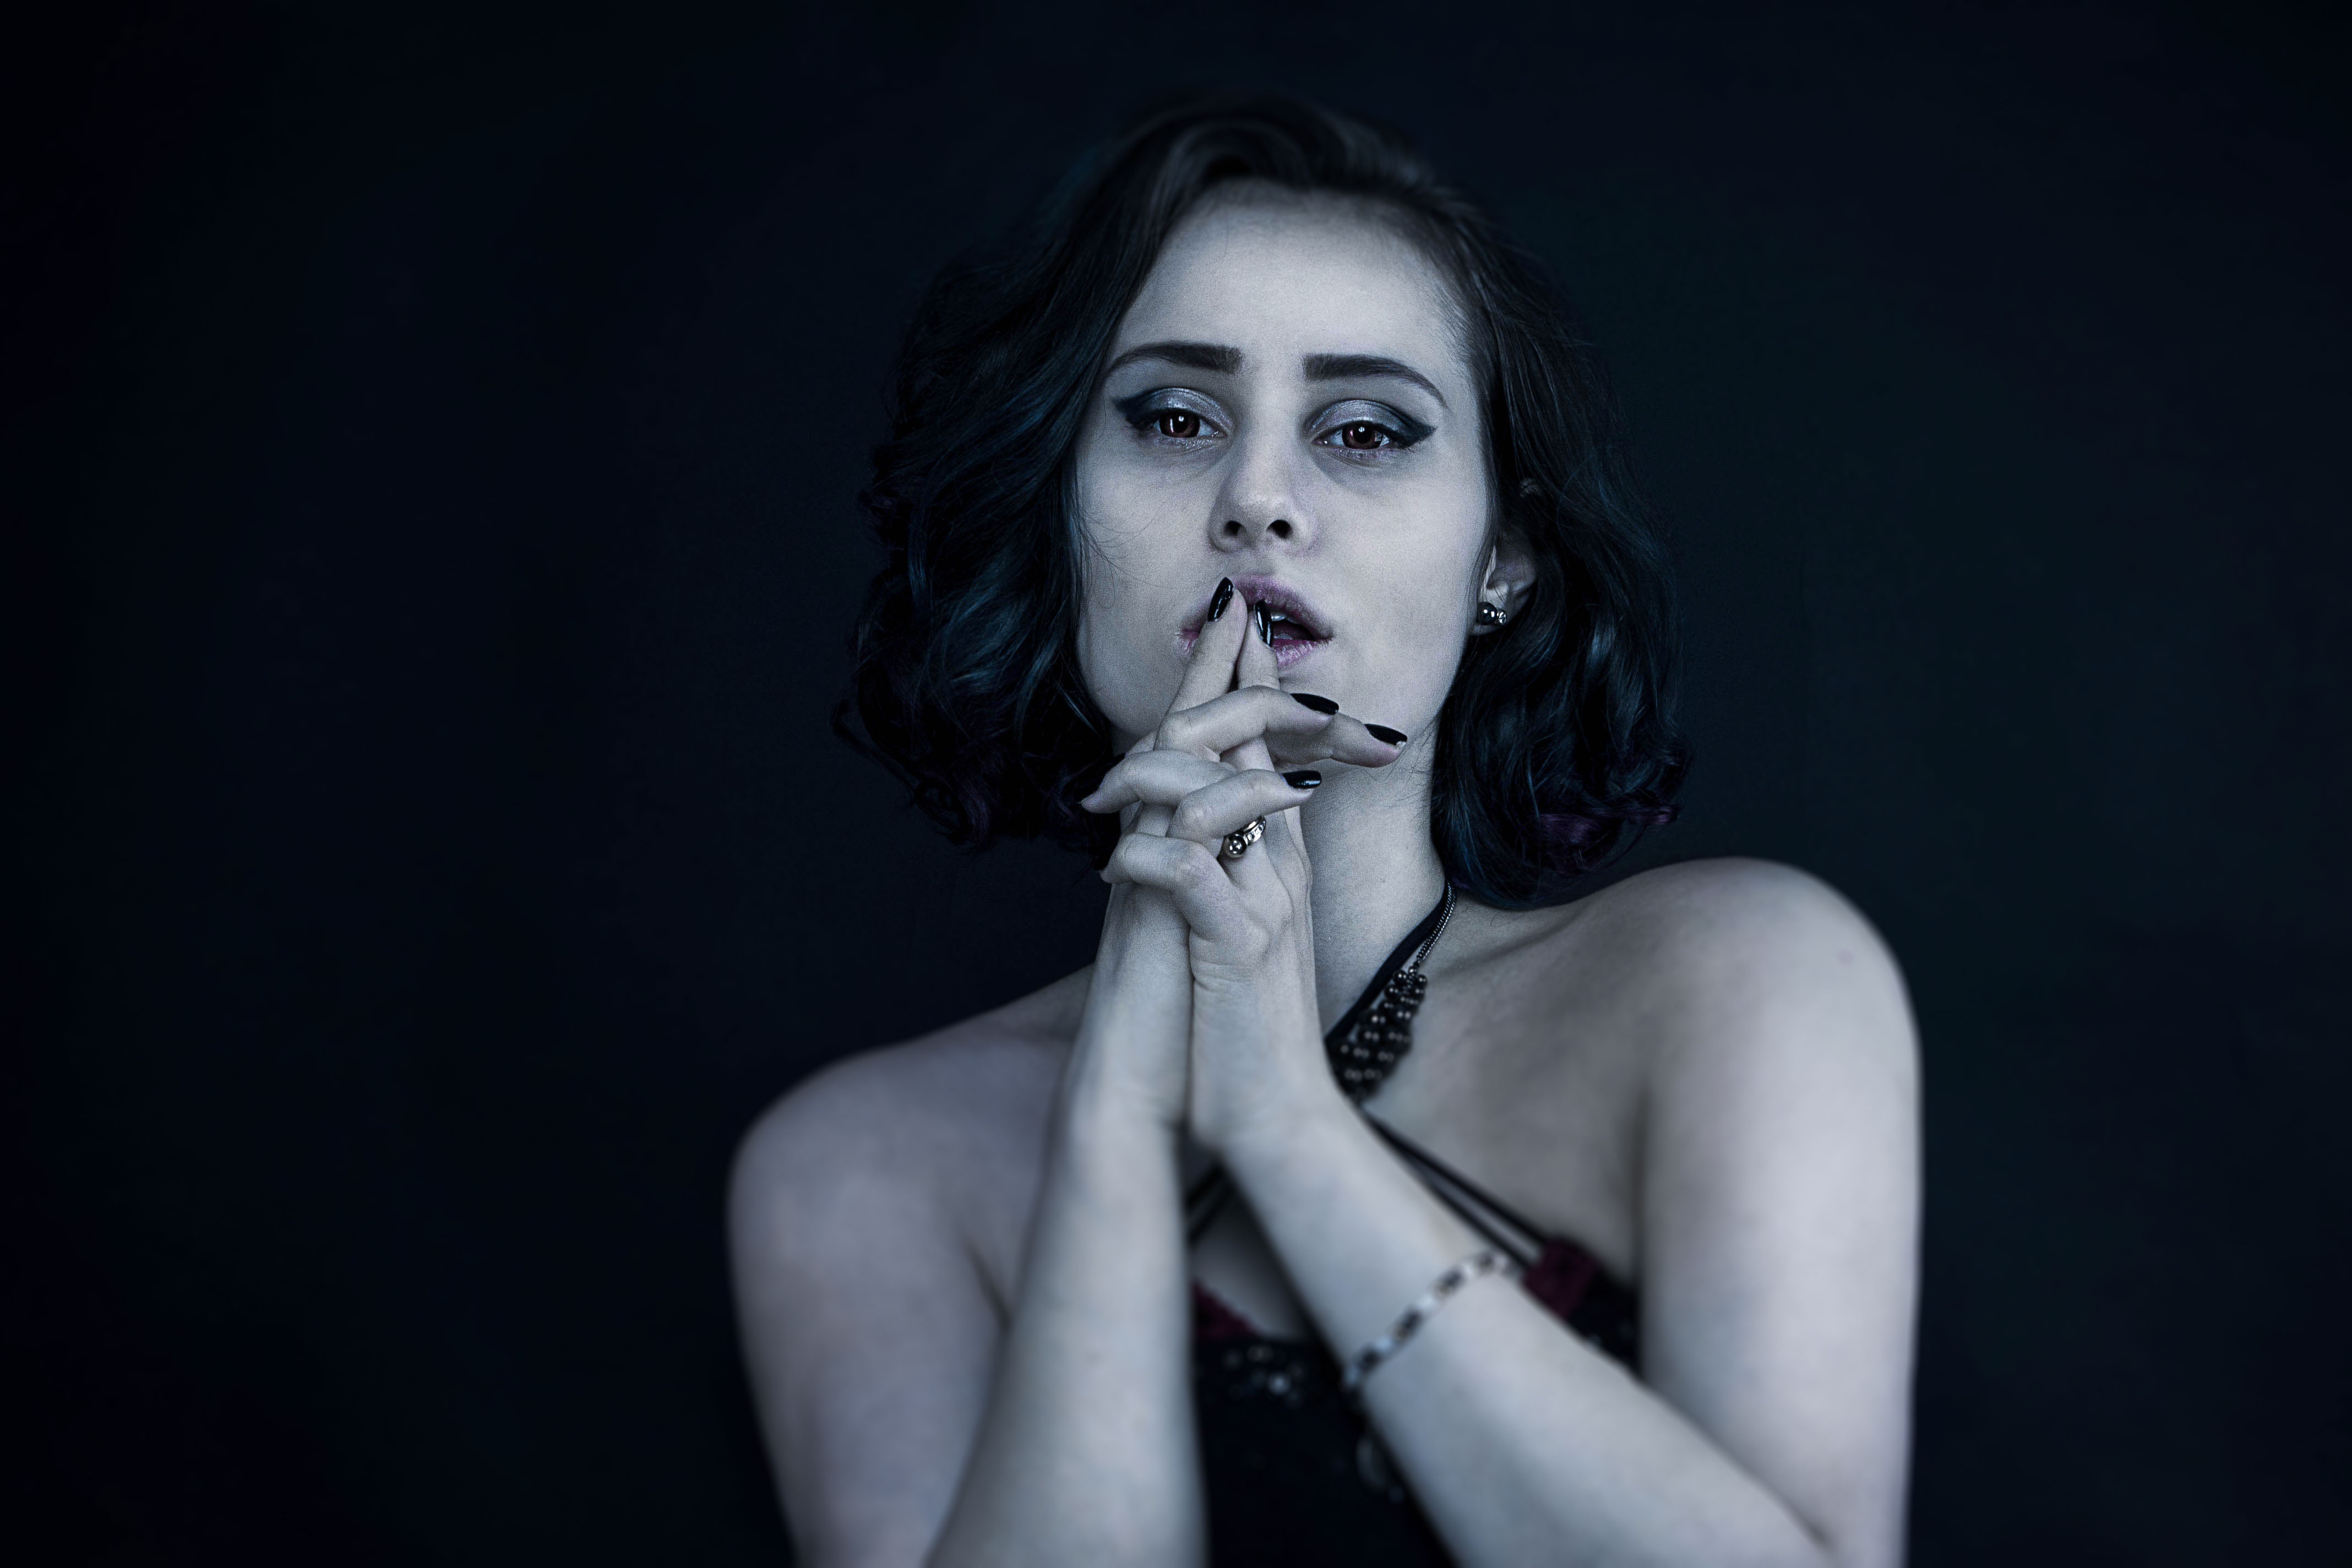
black and white, photography, portrait, model, darkness, beauty, pain, photo shoot, sense, monochrome photography, portrait photography, the depleted state of, moaning girl, art model